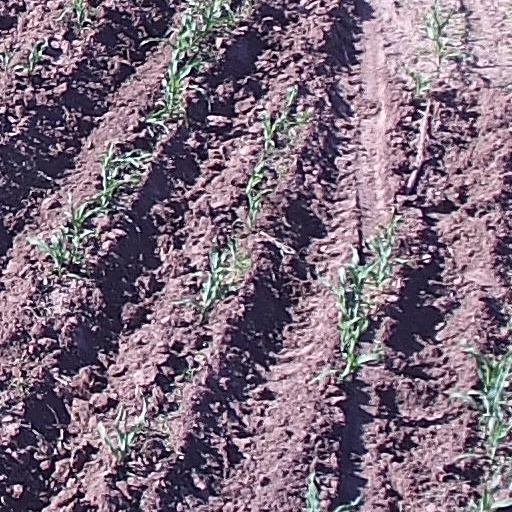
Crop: maize; corn